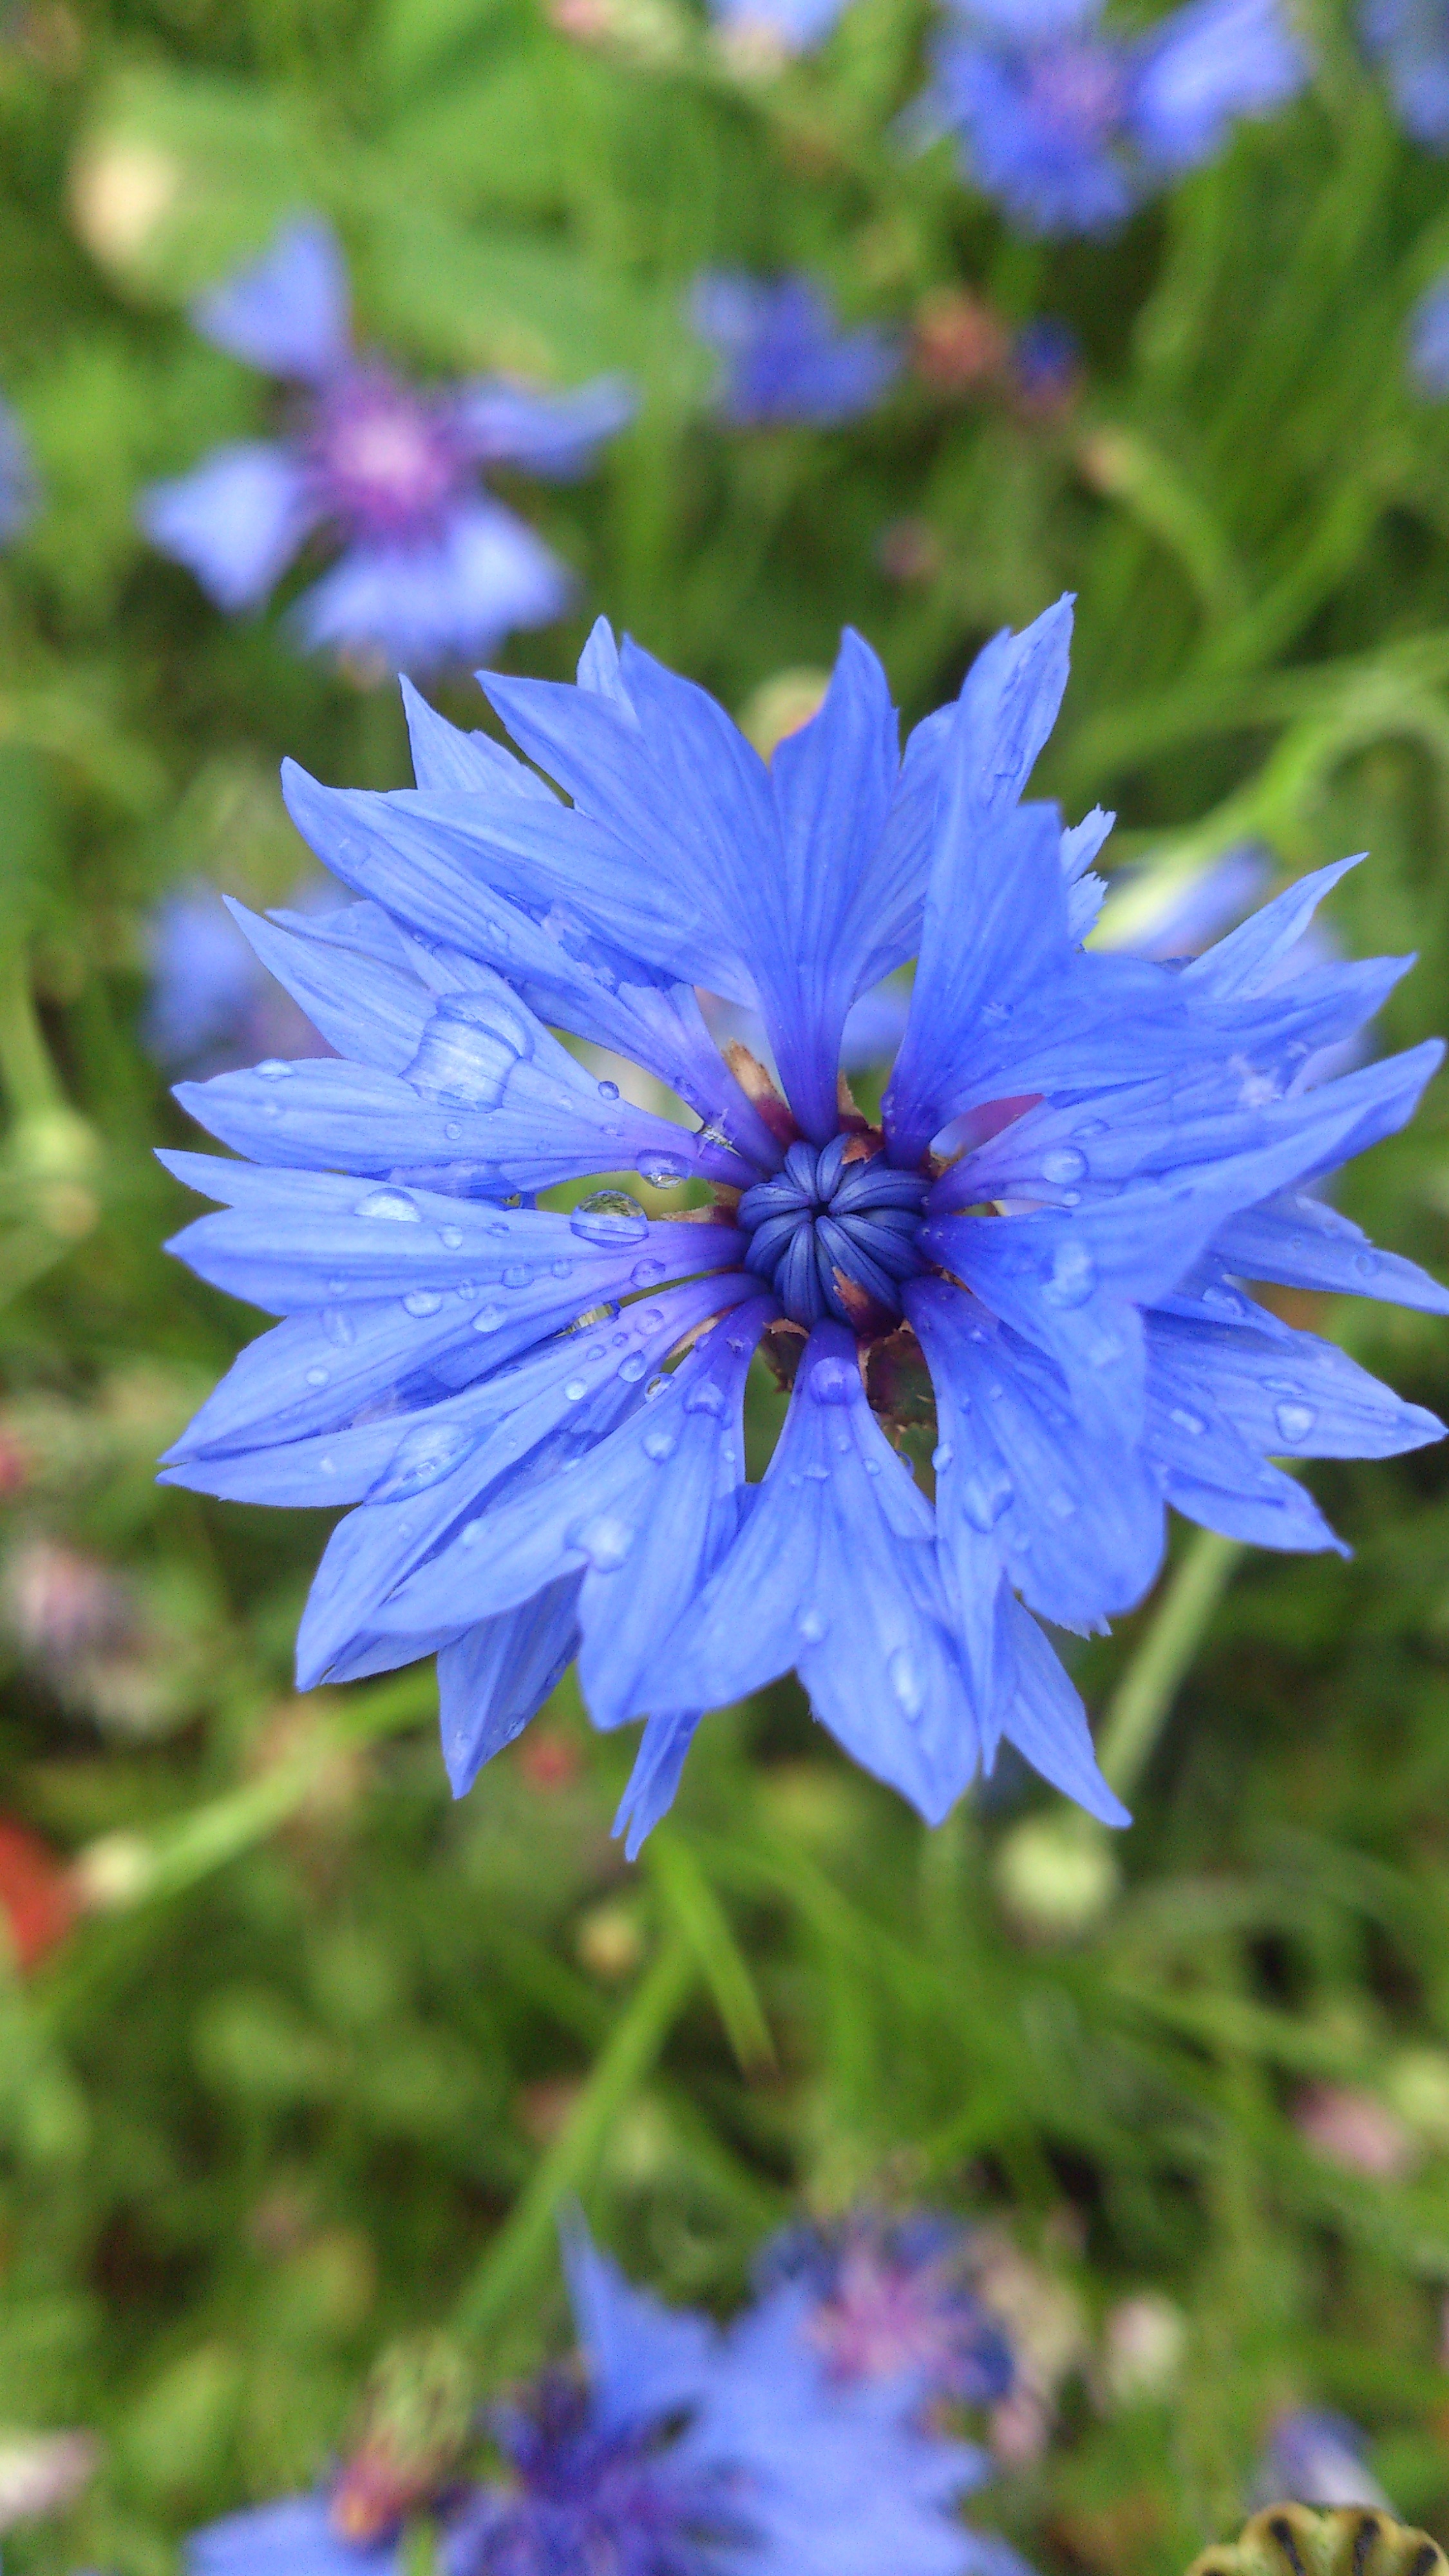
blossom, plant, meadow, flower, bloom, food, herb, produce, vegetable, botany, blue, flora, wildflower, cornflower, chicory, macro photography, flowering plant, bellflower family, annual plant, land plant, leaf vegetable